Frederick, Maryland

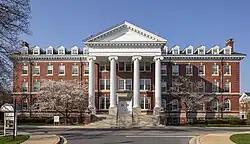
Alumnae Hall at Hood College

Frederick's relative proximity to Washington, D.C., has always been an important factor in the development of its local economy, along with the presence of Fort Detrick, its largest employer.